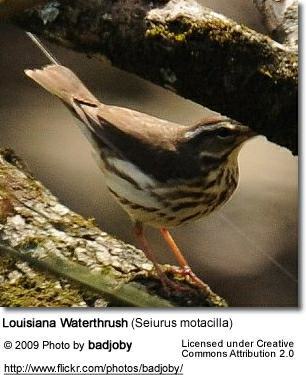
A photo of a louisiana waterthrush